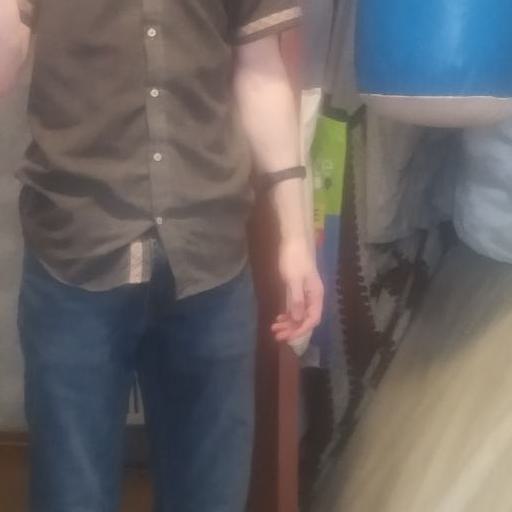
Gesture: no_gesture